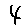
Label: 4